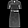
Label: Dress